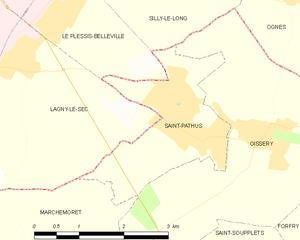
Carte des communes françaises Saint-Pathus